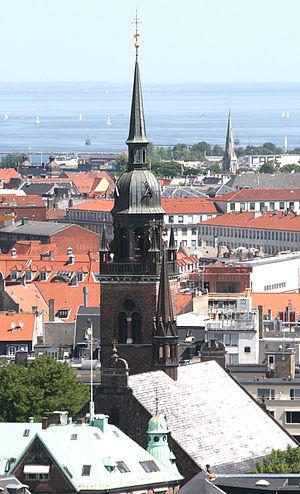
L'église du Saint-Esprit est un temple paroissial luthérien qui se trouve dans le centre historique de la ville de Copenhague au Danemark. Elle date de la fin du XIIIᵉ siècle. C'est donc l'église la plus ancienne de la ville.
Copenhague, en danois : København /købm̩ˈhɑwˀn/ est la capitale et la plus grande ville du Danemark. La commune de Copenhague compte 623 404 habitants en 2014, et son agglomération, le Grand Copenhague, en compte 1 320 628. Le nom de Copenhague est généralement donné à l'ensemble du comté de Copenhague, qui regroupe quant à lui 1 822 659 habitants. Située sur la côte orientale de l'île de Seeland, face au détroit d'Øresund qui sépare le Danemark de la Suède voisine, Copenhague est reliée à Malmö par le pont de l'Øresund. Son nom danois, København, déformation de Købmandshavn, rappelle sa position stratégique sur le Kattegat, à proximité immédiate de la mer Baltique.